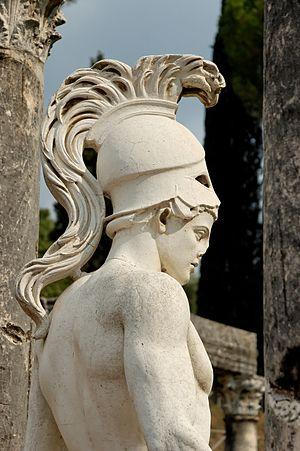
Jeune guerrier casqué, traditionnellement identifié comme Arès. Copie romaine d'un original grec